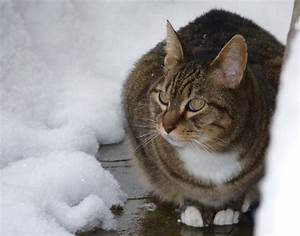
Label: gatto